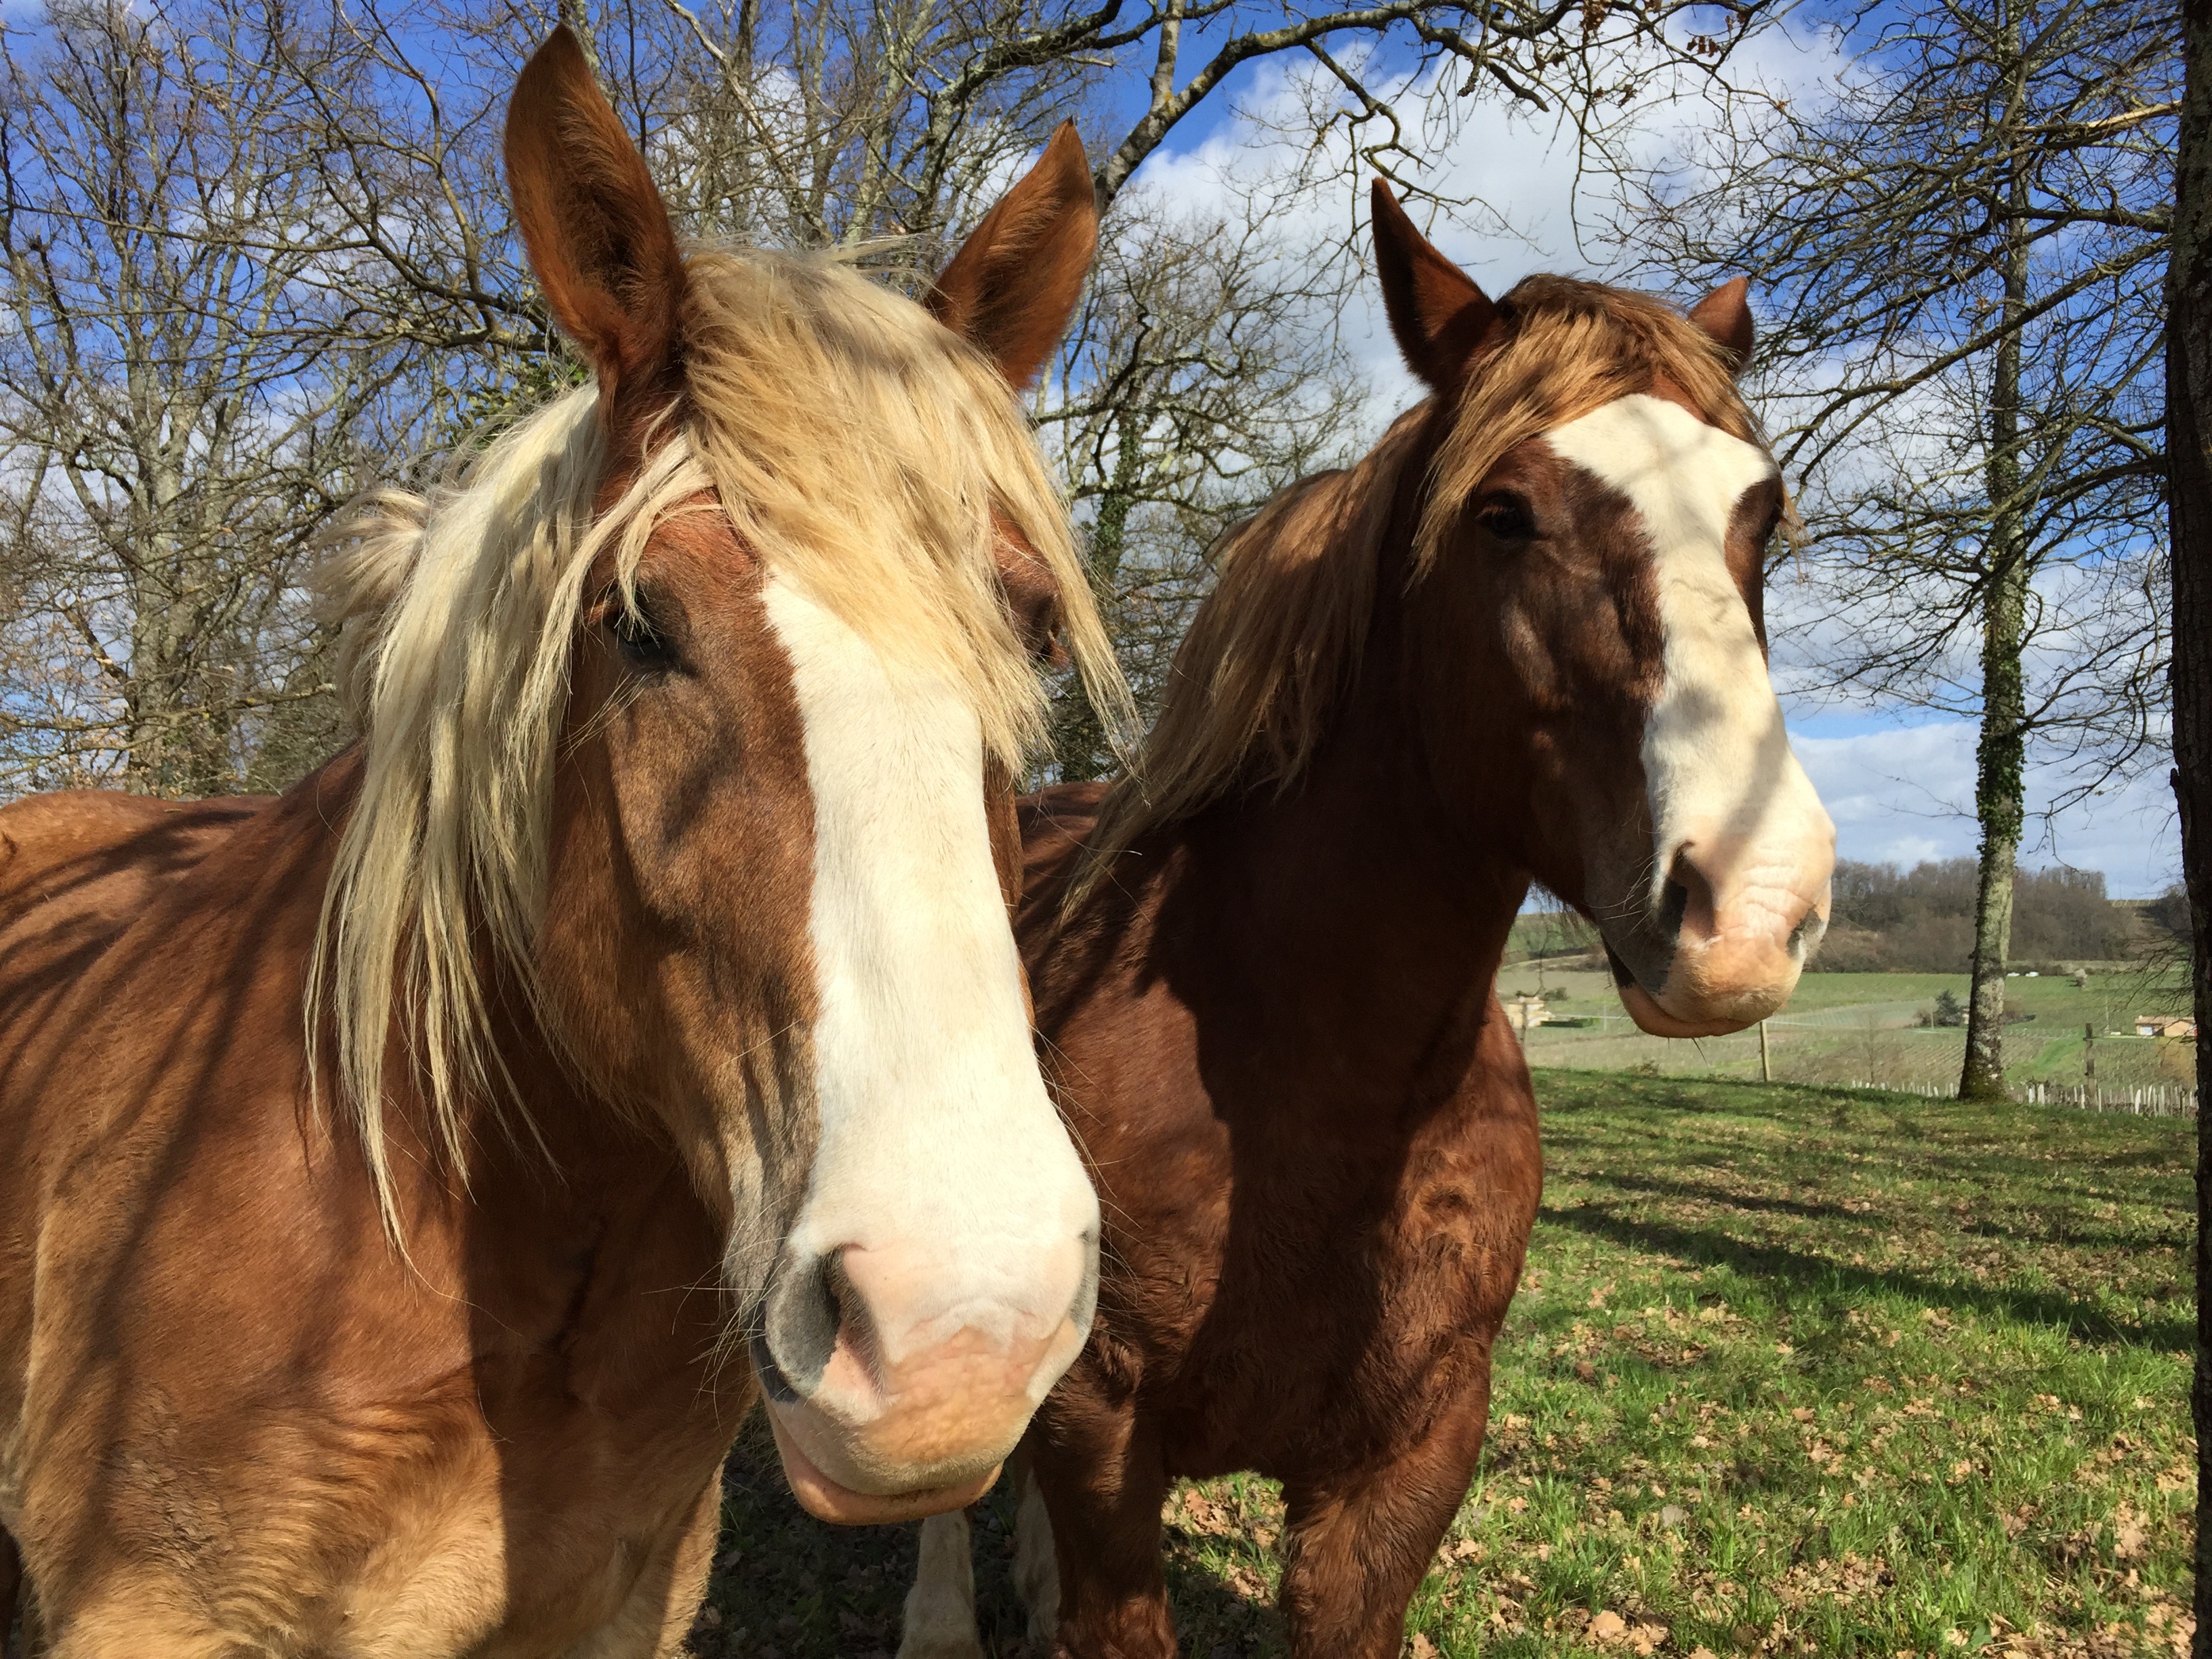
animal, pasture, grazing, horse, mammal, stallion, mane, bridle, horses, vertebrate, mare, halter, pack animal, horse like mammal, mustang horse